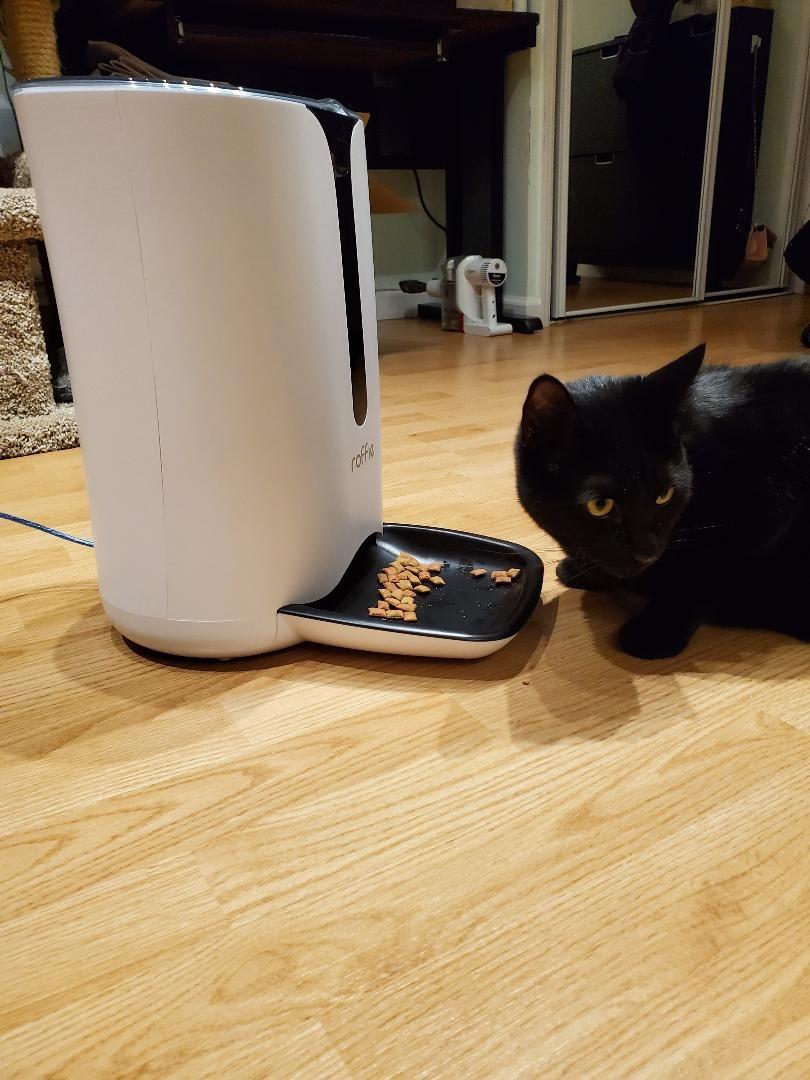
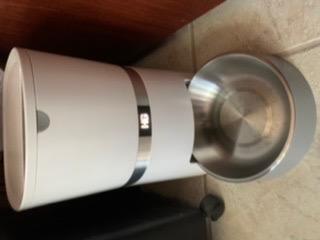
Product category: items_feeder
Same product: no